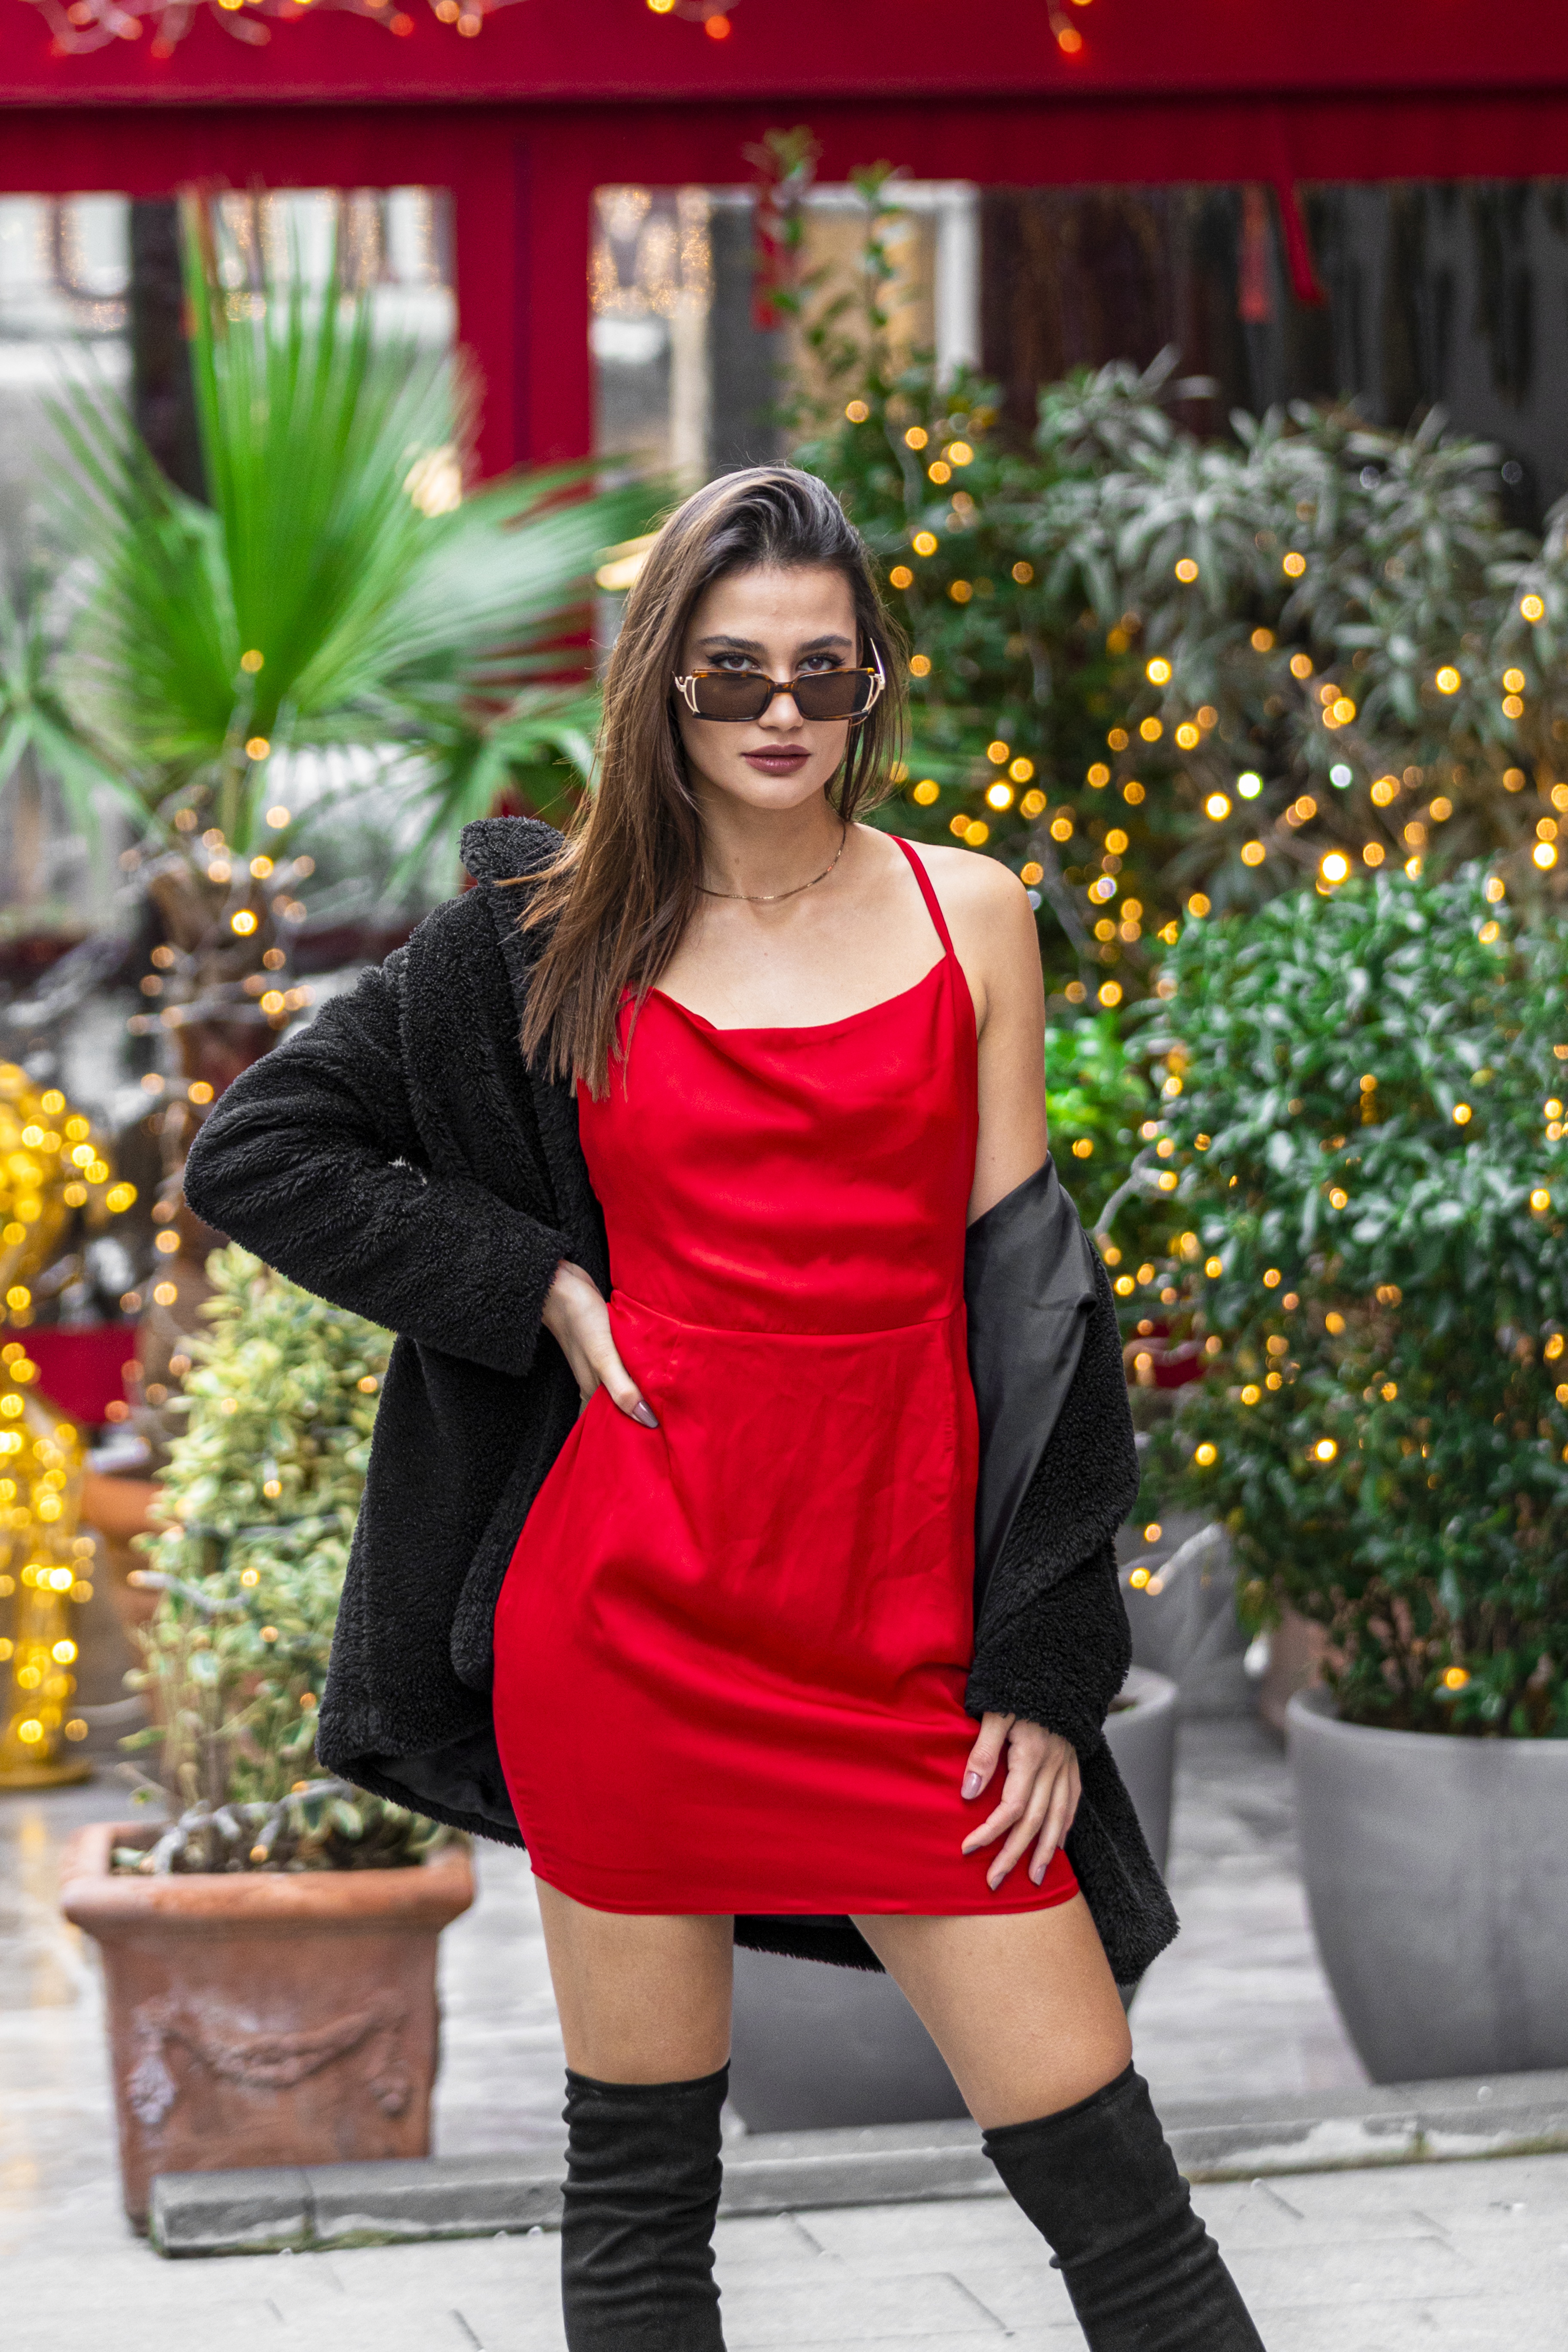
woman, clothing, glasses, lip, smile, flower, shoe, photograph, plant, shoulder, vision care, sunglasses, orange, eyewear, sleeve, waist, yellow, thigh, knee, sportswear, blazer, fashion design, leisure, formal wear, trunk, magenta, electric blue, snapshot, long hair, human leg, event, blond, fashion model, denim, grass, brown hair, Luggage and bags, abdomen, pattern, bag, necklace, fashion accessory, jewellery, belt, peach, boot, fur, floral design, t shirt, handbag, leather, top, sitting, street, floristry, costume, photo shoot, ankle, photography